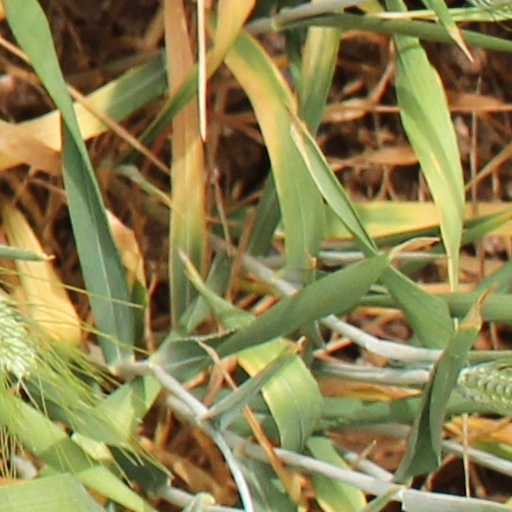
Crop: wheat